Shandong

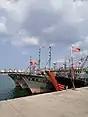

Germany took control of the peninsula in 1898, leasing Jiaozhou Bay and its port of Qingdao under threat of force. Development was a high priority for the Germans: over 200 million marks were invested in world-class harbor facilities including berths, heavy machinery, rail yards, and a floating dry dock. Private enterprises worked across the Shandong Province, opening mines, banks, factories, and rail lines.